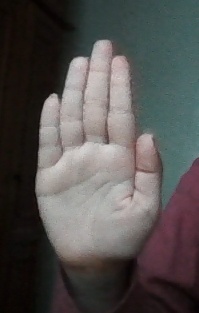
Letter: seen